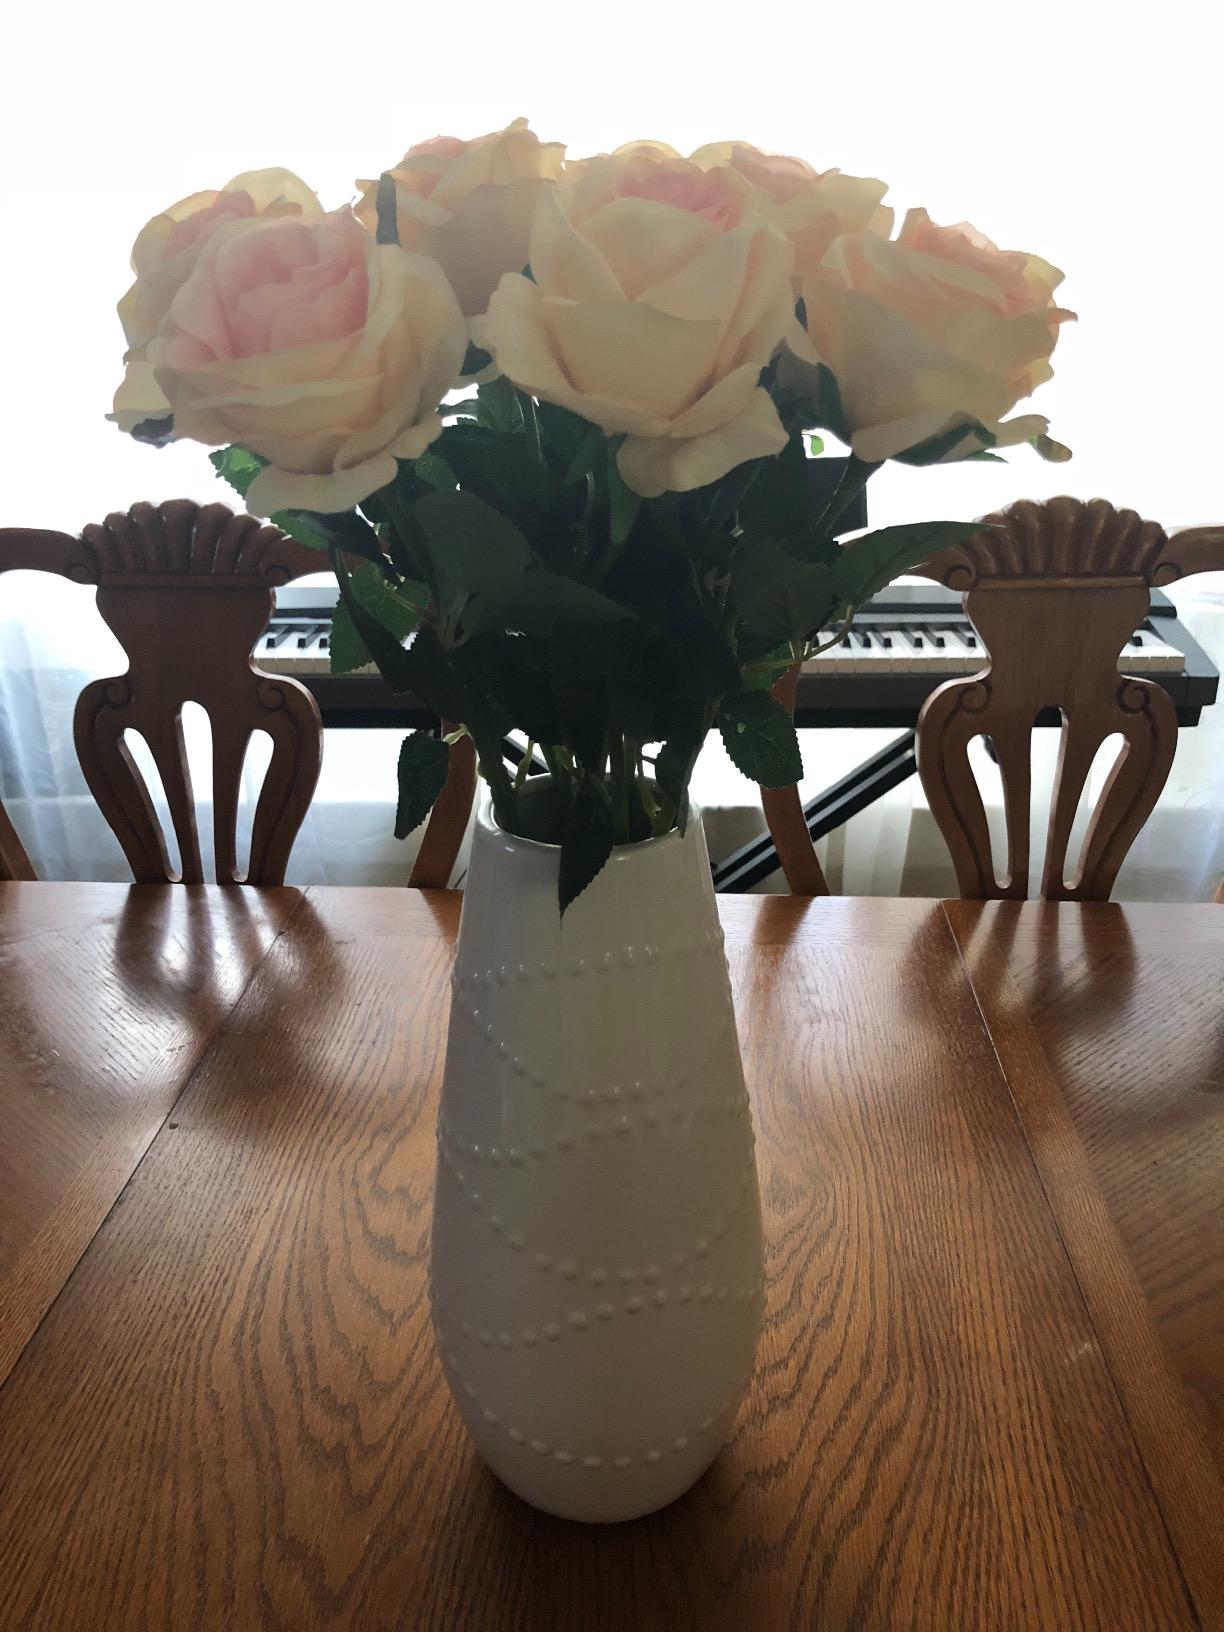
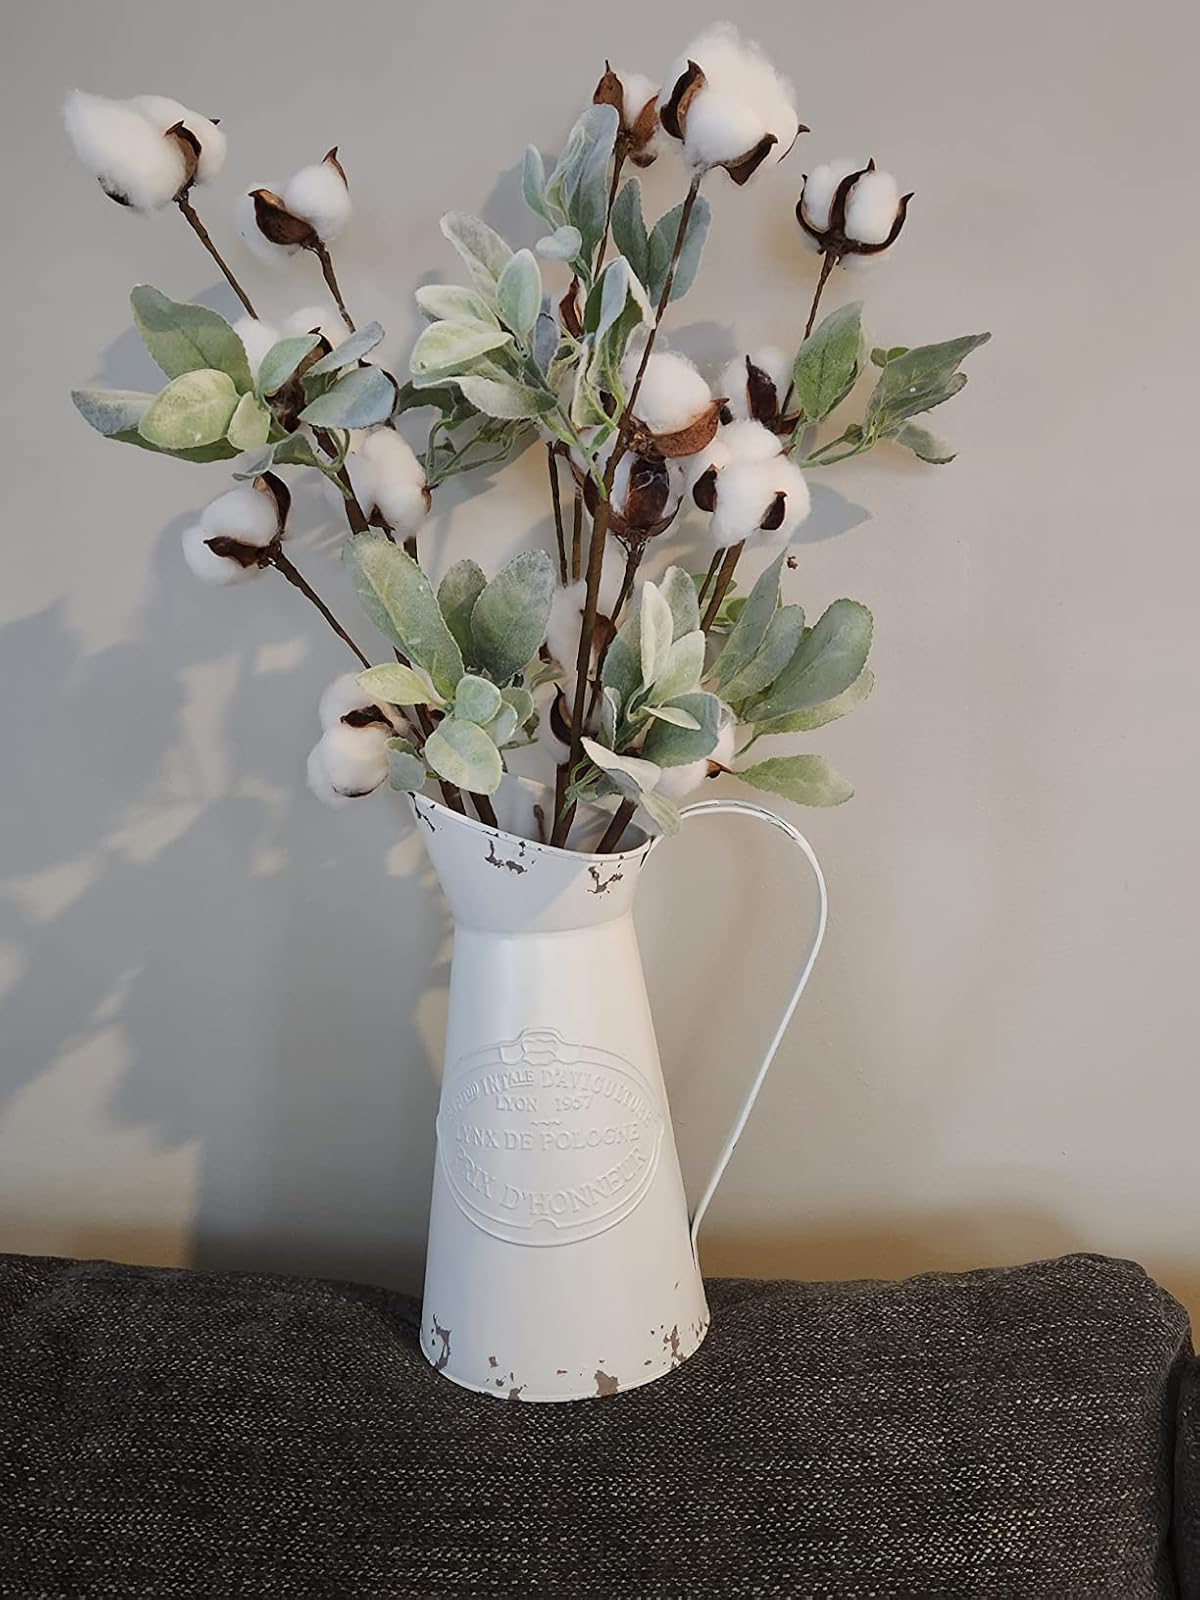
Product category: vase
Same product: no